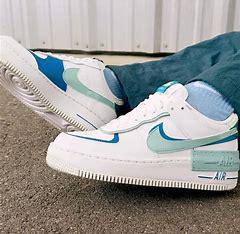
Brand: Nike
Model: Air Force 1 Shadow